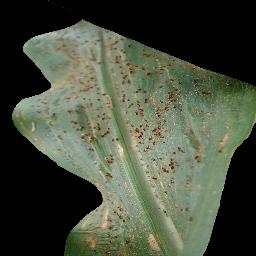
Label: Corn_(Maize)___Common_Rust